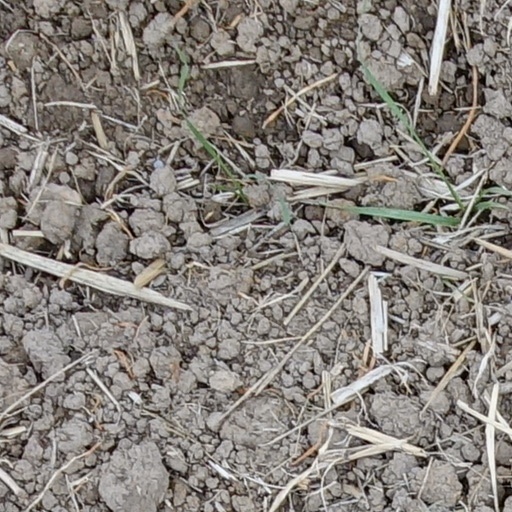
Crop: wheat